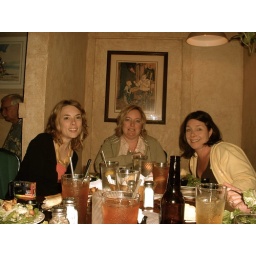
i managed to knock over a full glass of water during this meal.